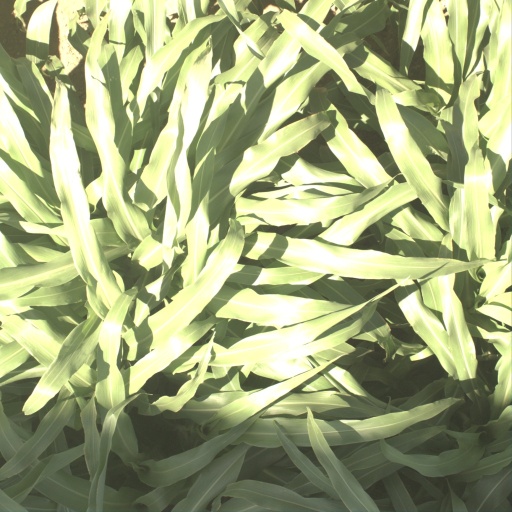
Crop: sorghum